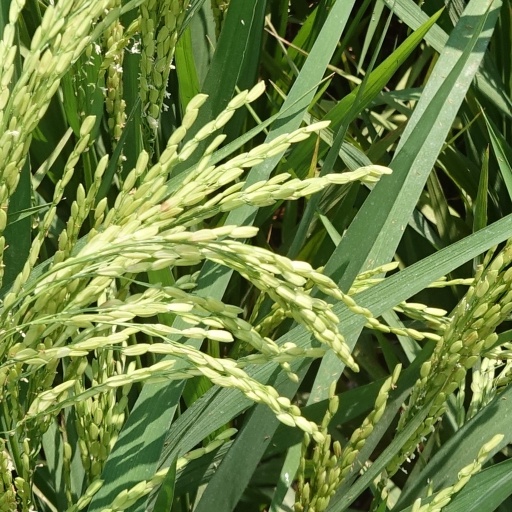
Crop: rice